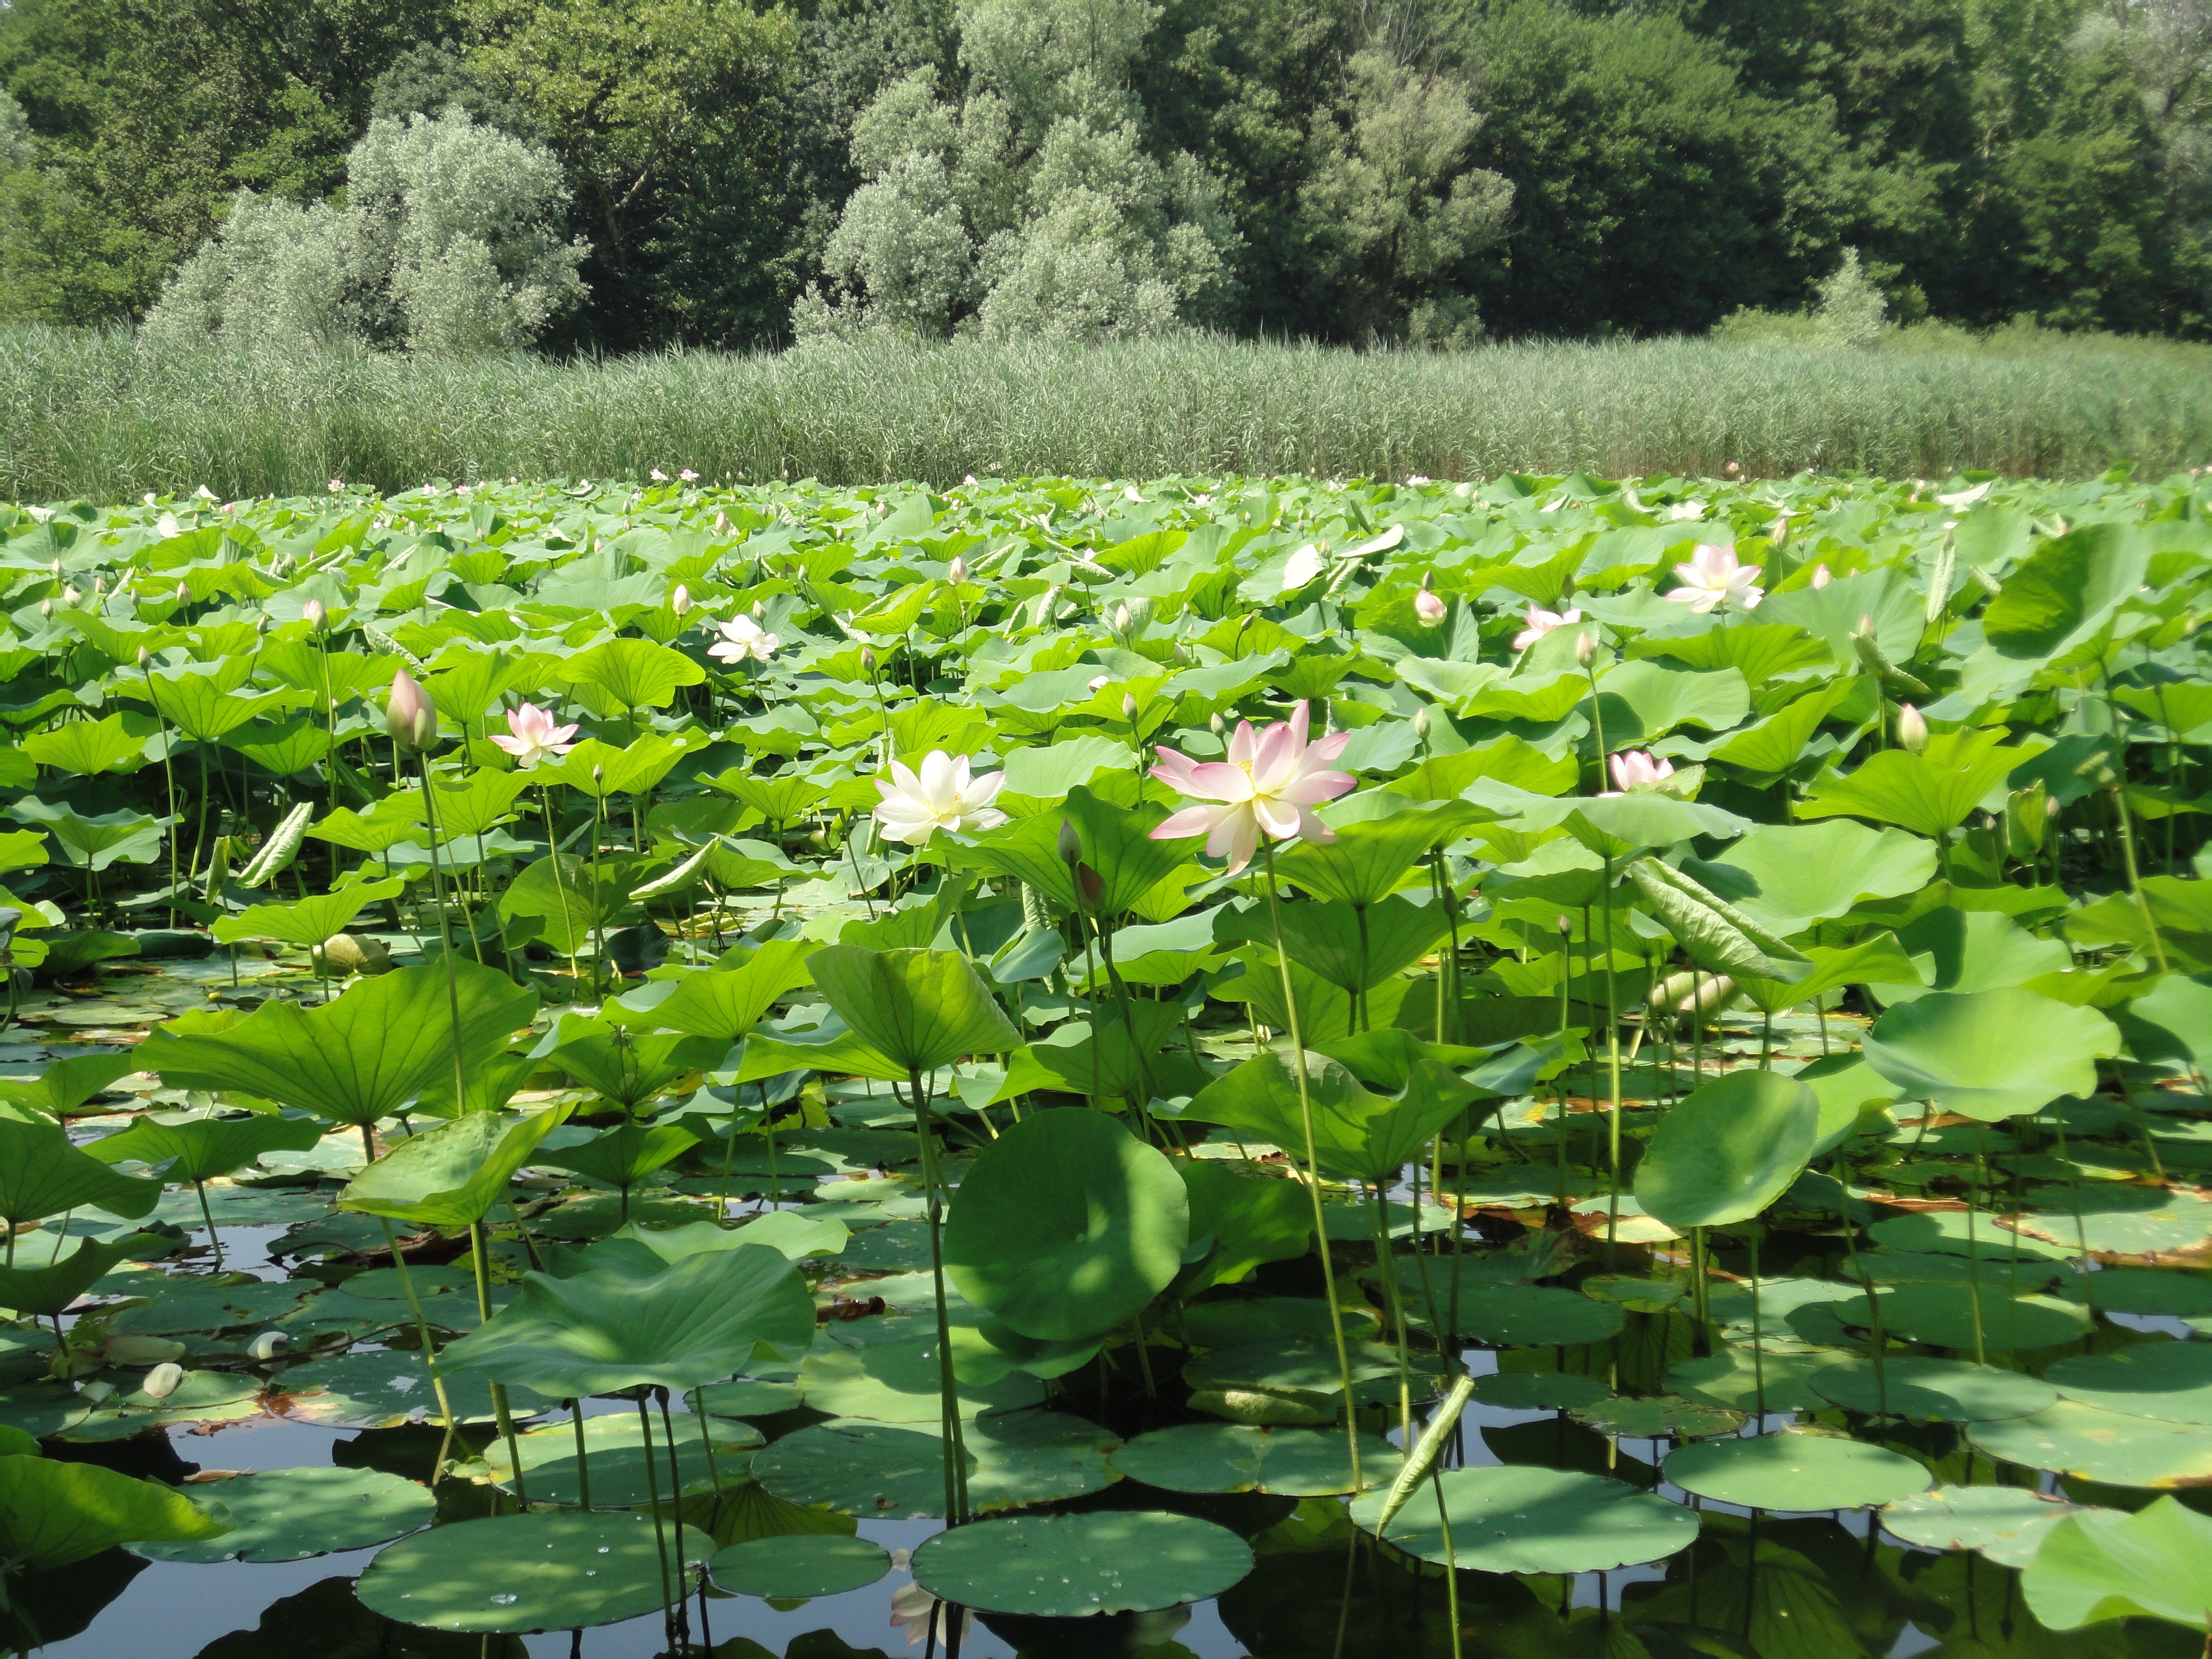
landscape, water, grass, swamp, plant, field, meadow, leaf, flower, floral, pond, wild, green, aquatic, floating, agriculture, sacred lotus, aquatic plant, flora, plants, greenery, flowers, dense, leaves, leafy, vegetation, decorative, groundcover, growing, wetland, plantation, lilies, lotus, fleurs, botanical garden, ornamental, lakes, ponds, thick, flowering, ecosystem, watercourse, biome, annual plant, lotus family, proteales, plant community, liy